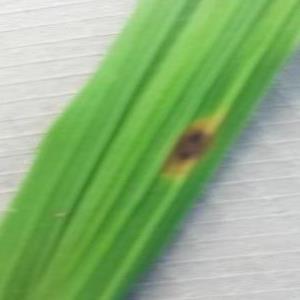
Disease: Brownspot